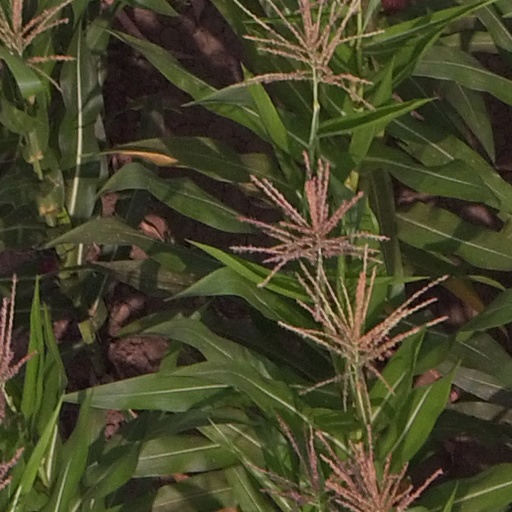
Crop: maize; corn